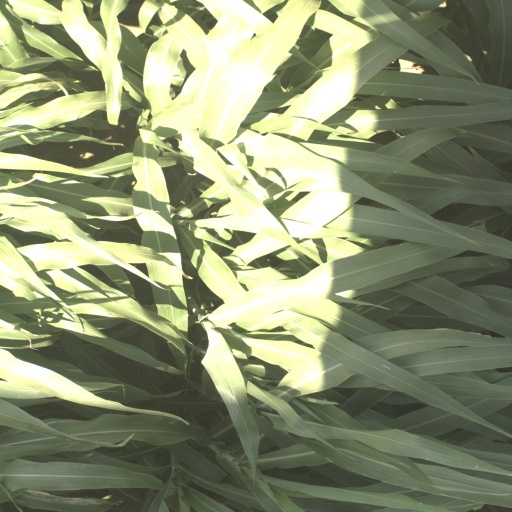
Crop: sorghum